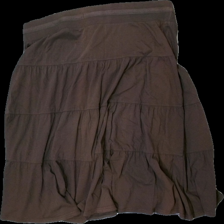
View: back
Type: Skirt
Category: Ladies
Brand: H&M
Colors: Brown
Material: 100% bomull
Pattern: Other
Cut: Long
Size: XL
Season: All
Stains: Major
Damage: solblekt
Damage location: bottom center
Damage 2: solblekt
Damage 2 location: middle center
Damage 3: blekt
Damage 3 location: top center
Price range: <50
Recommended usage: Export
Description: volang kjol